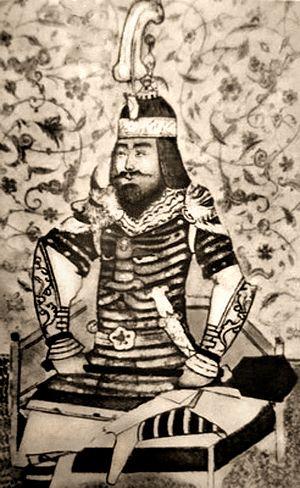
Cette page dresse une liste de personnalités nées au cours de l'année 1336 :